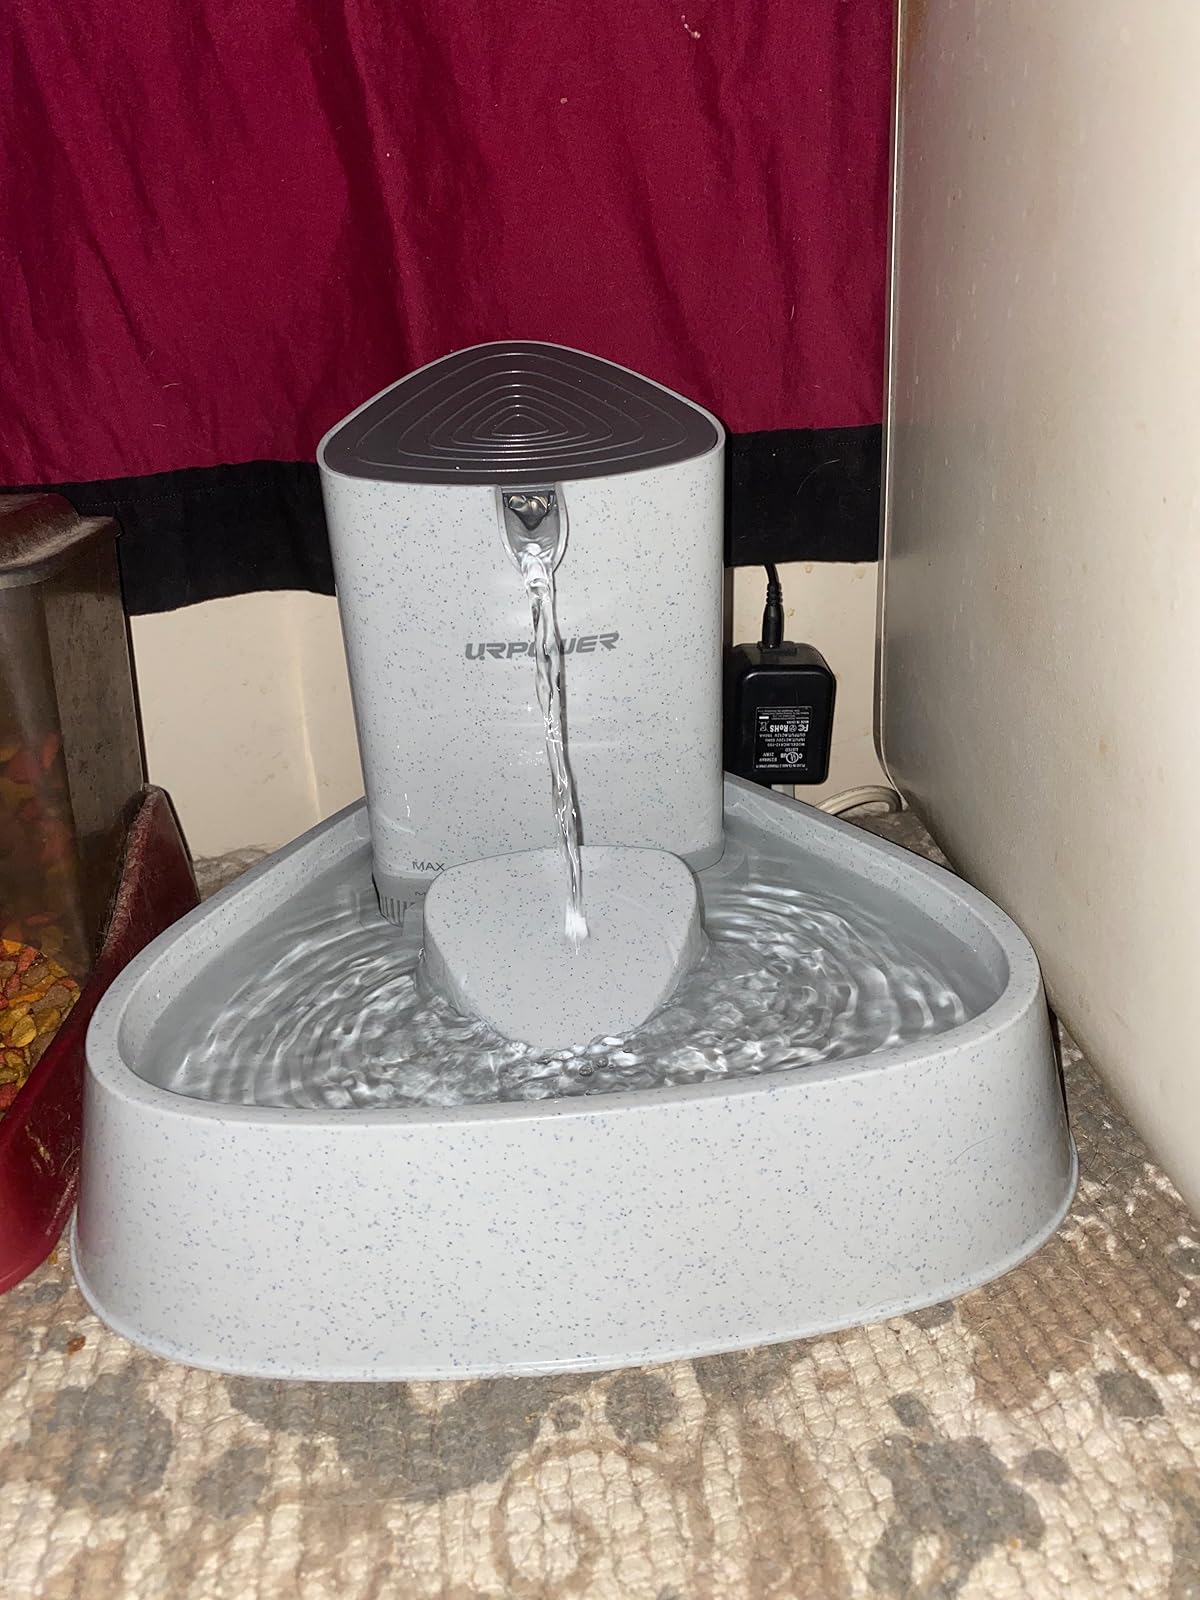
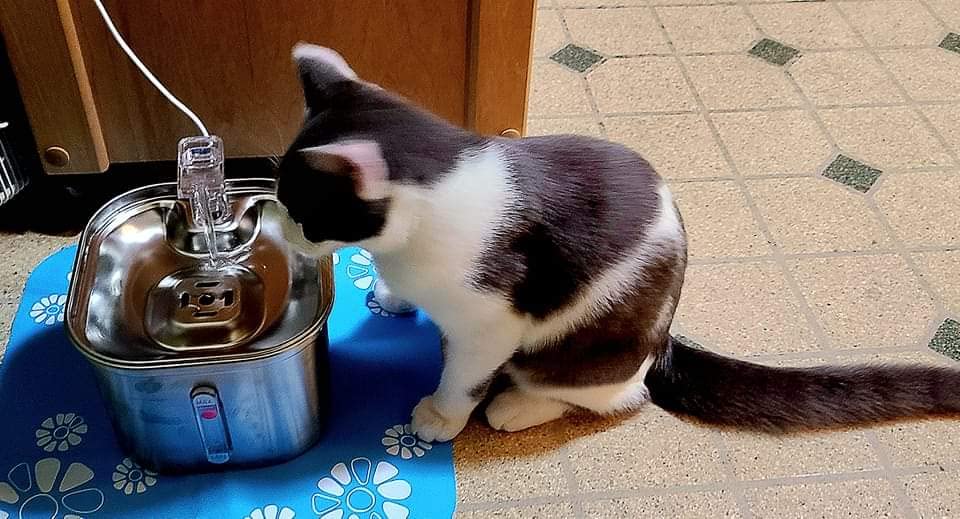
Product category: items_bowl
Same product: no